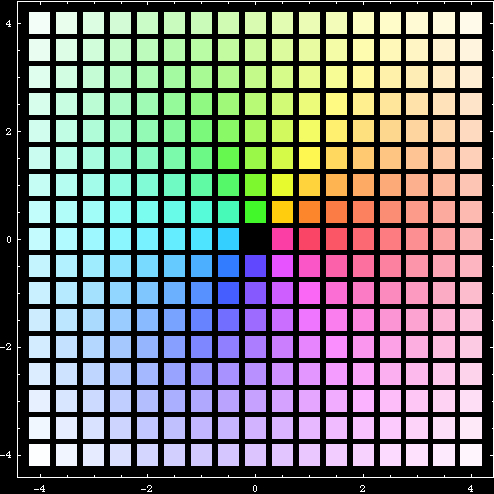
Texture: grid